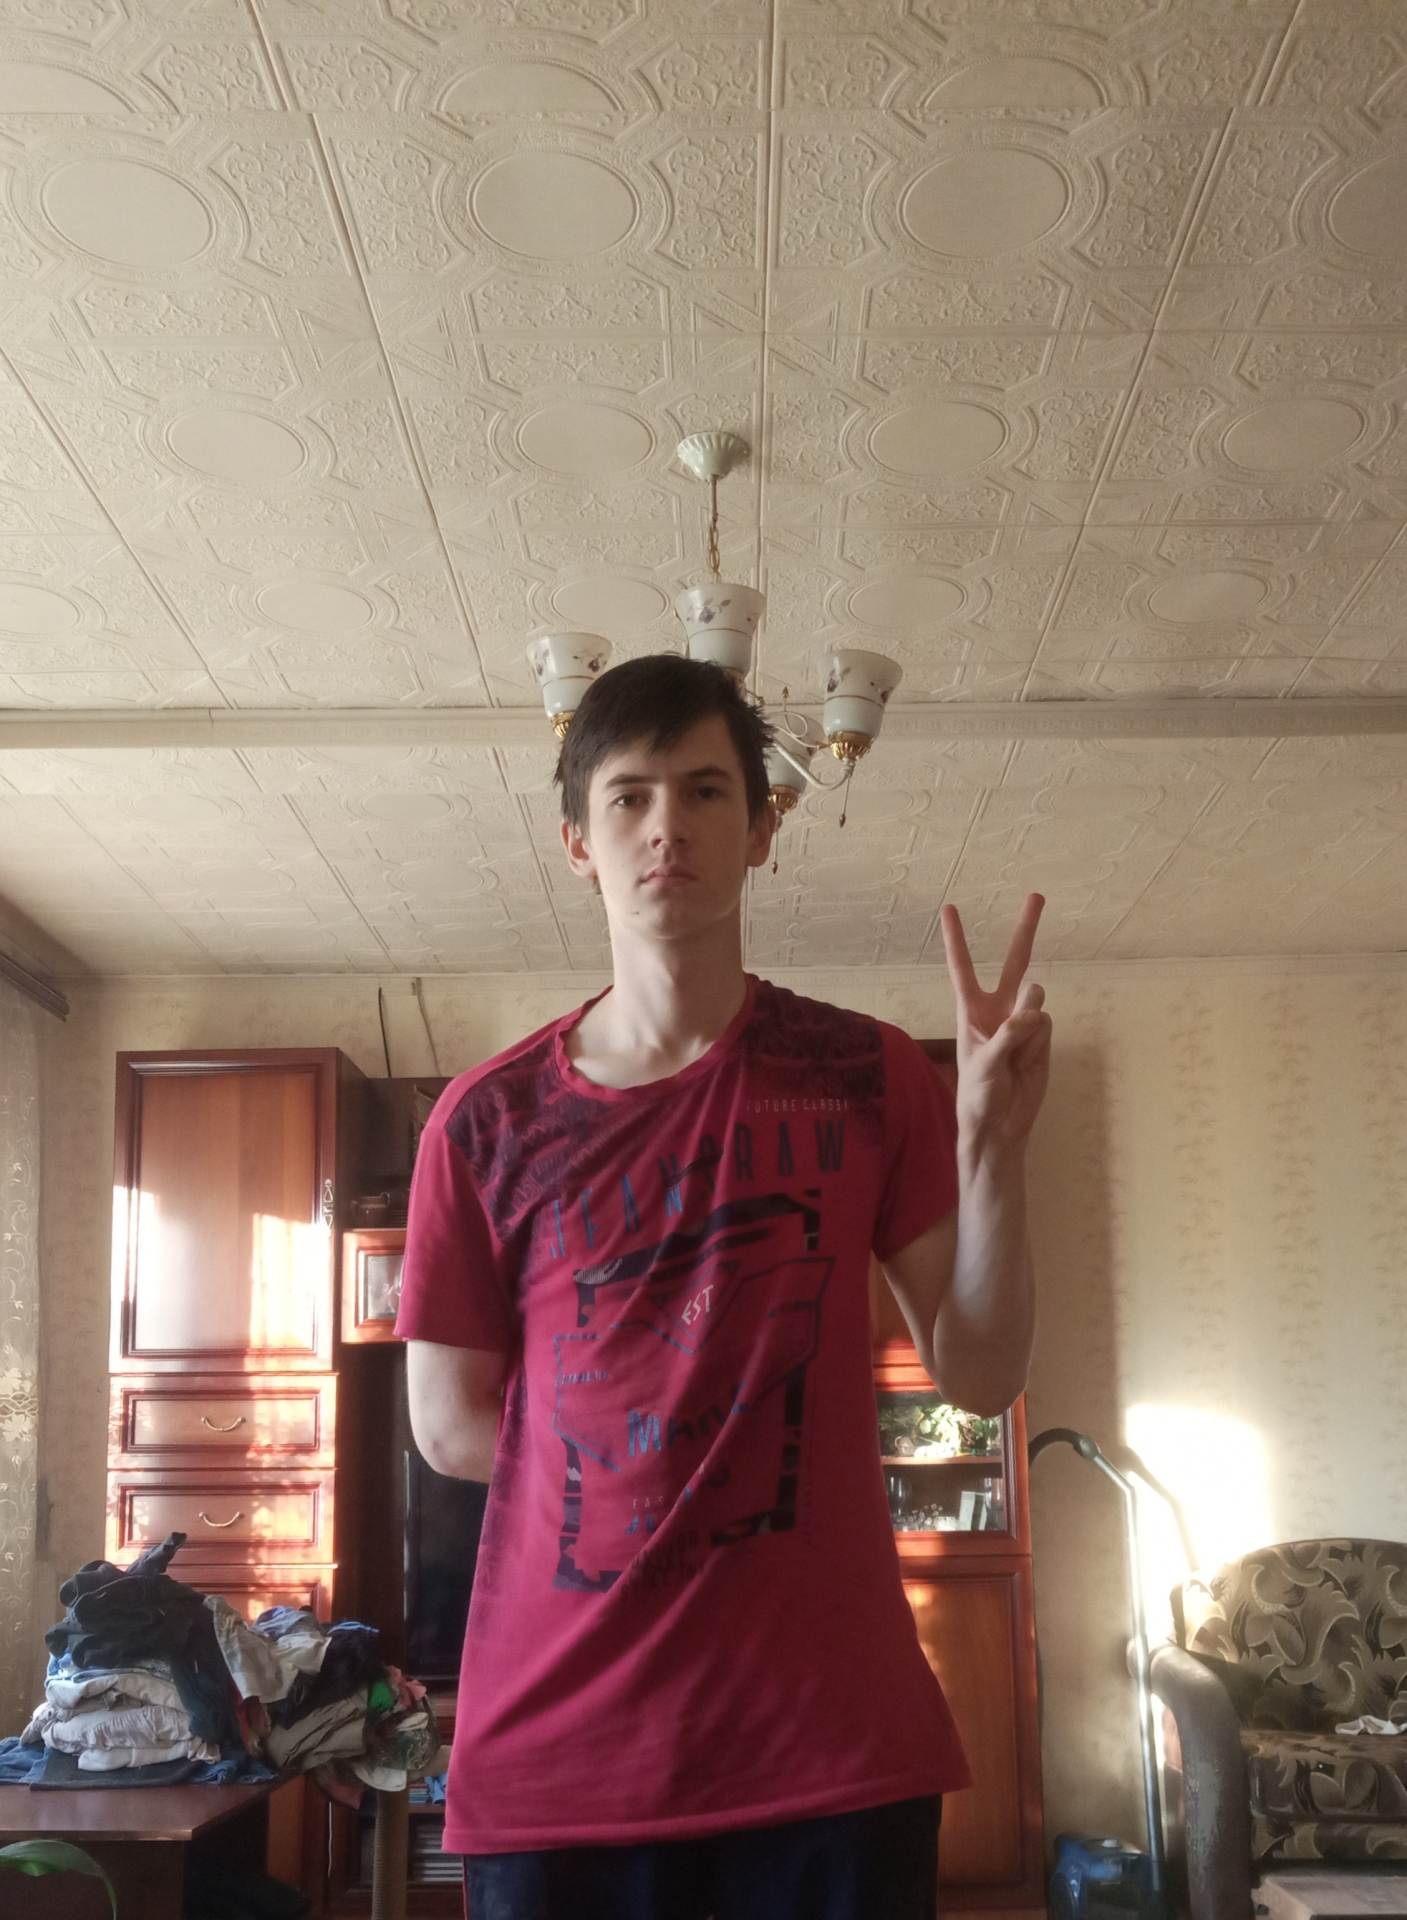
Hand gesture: peace